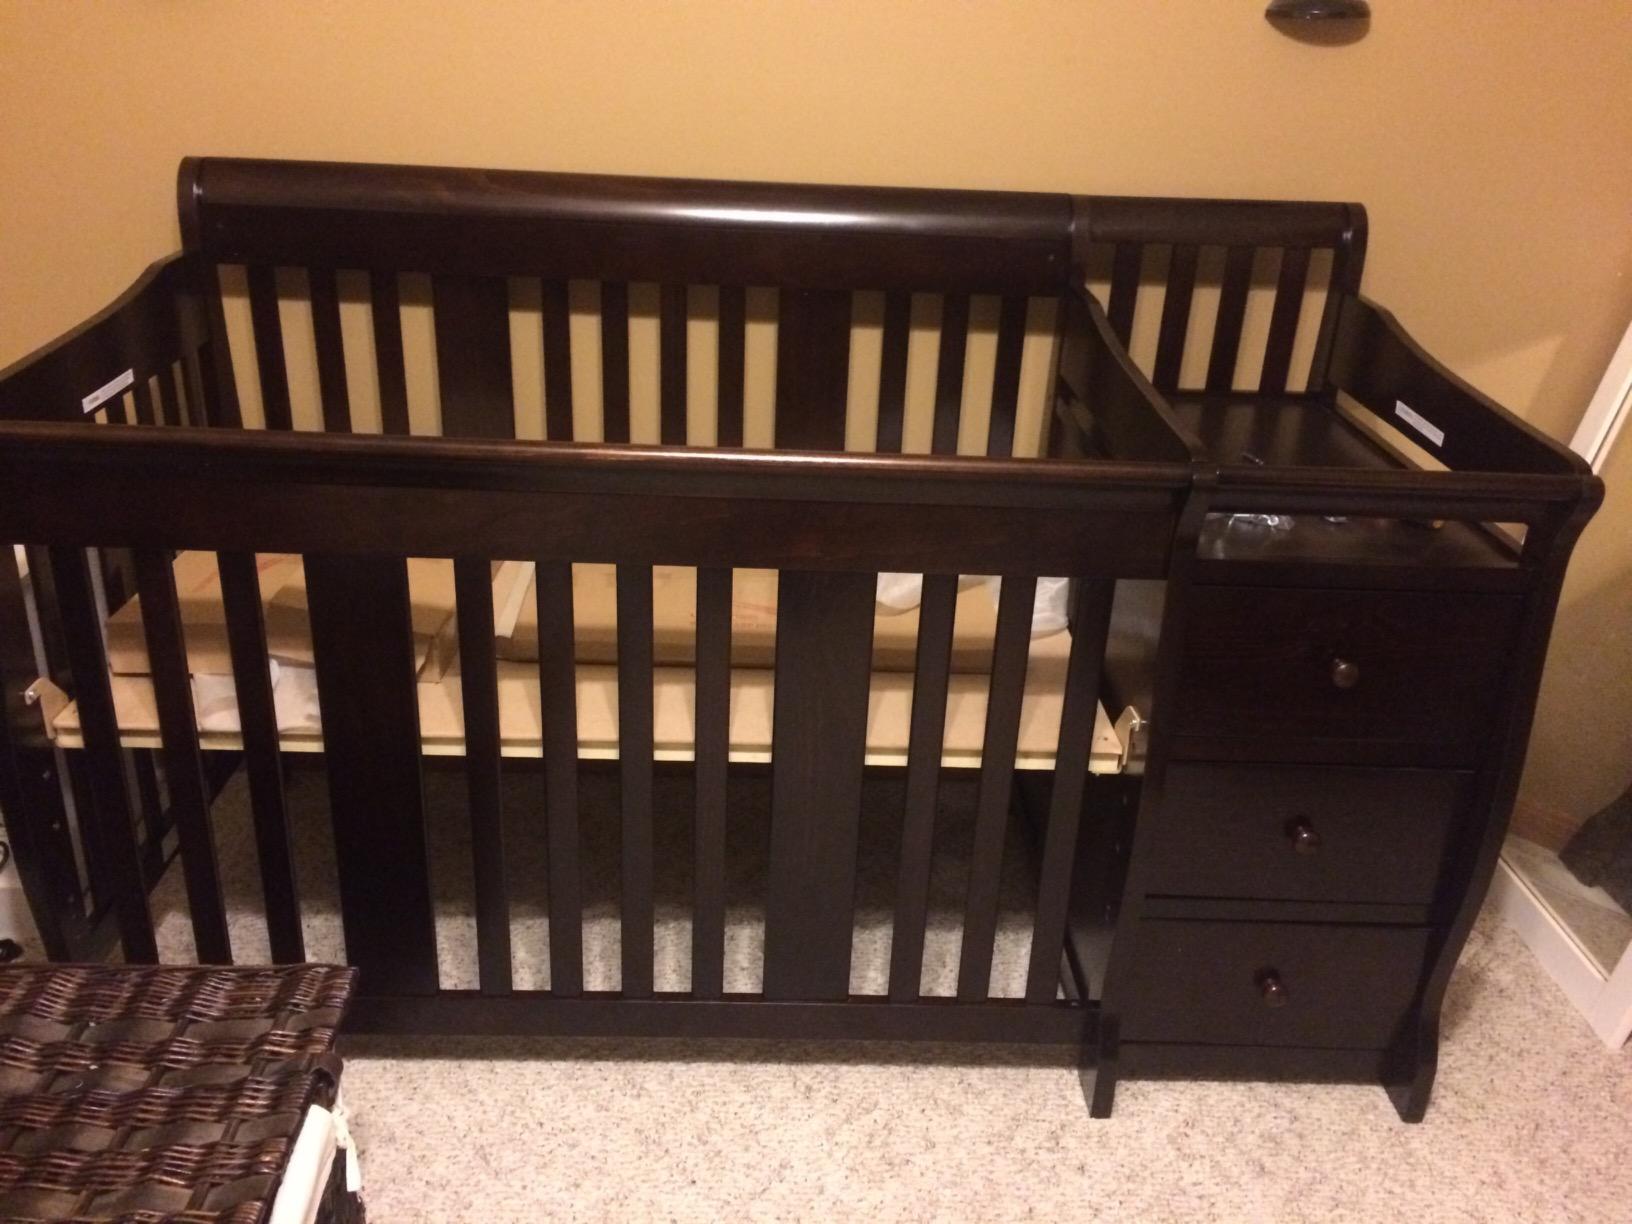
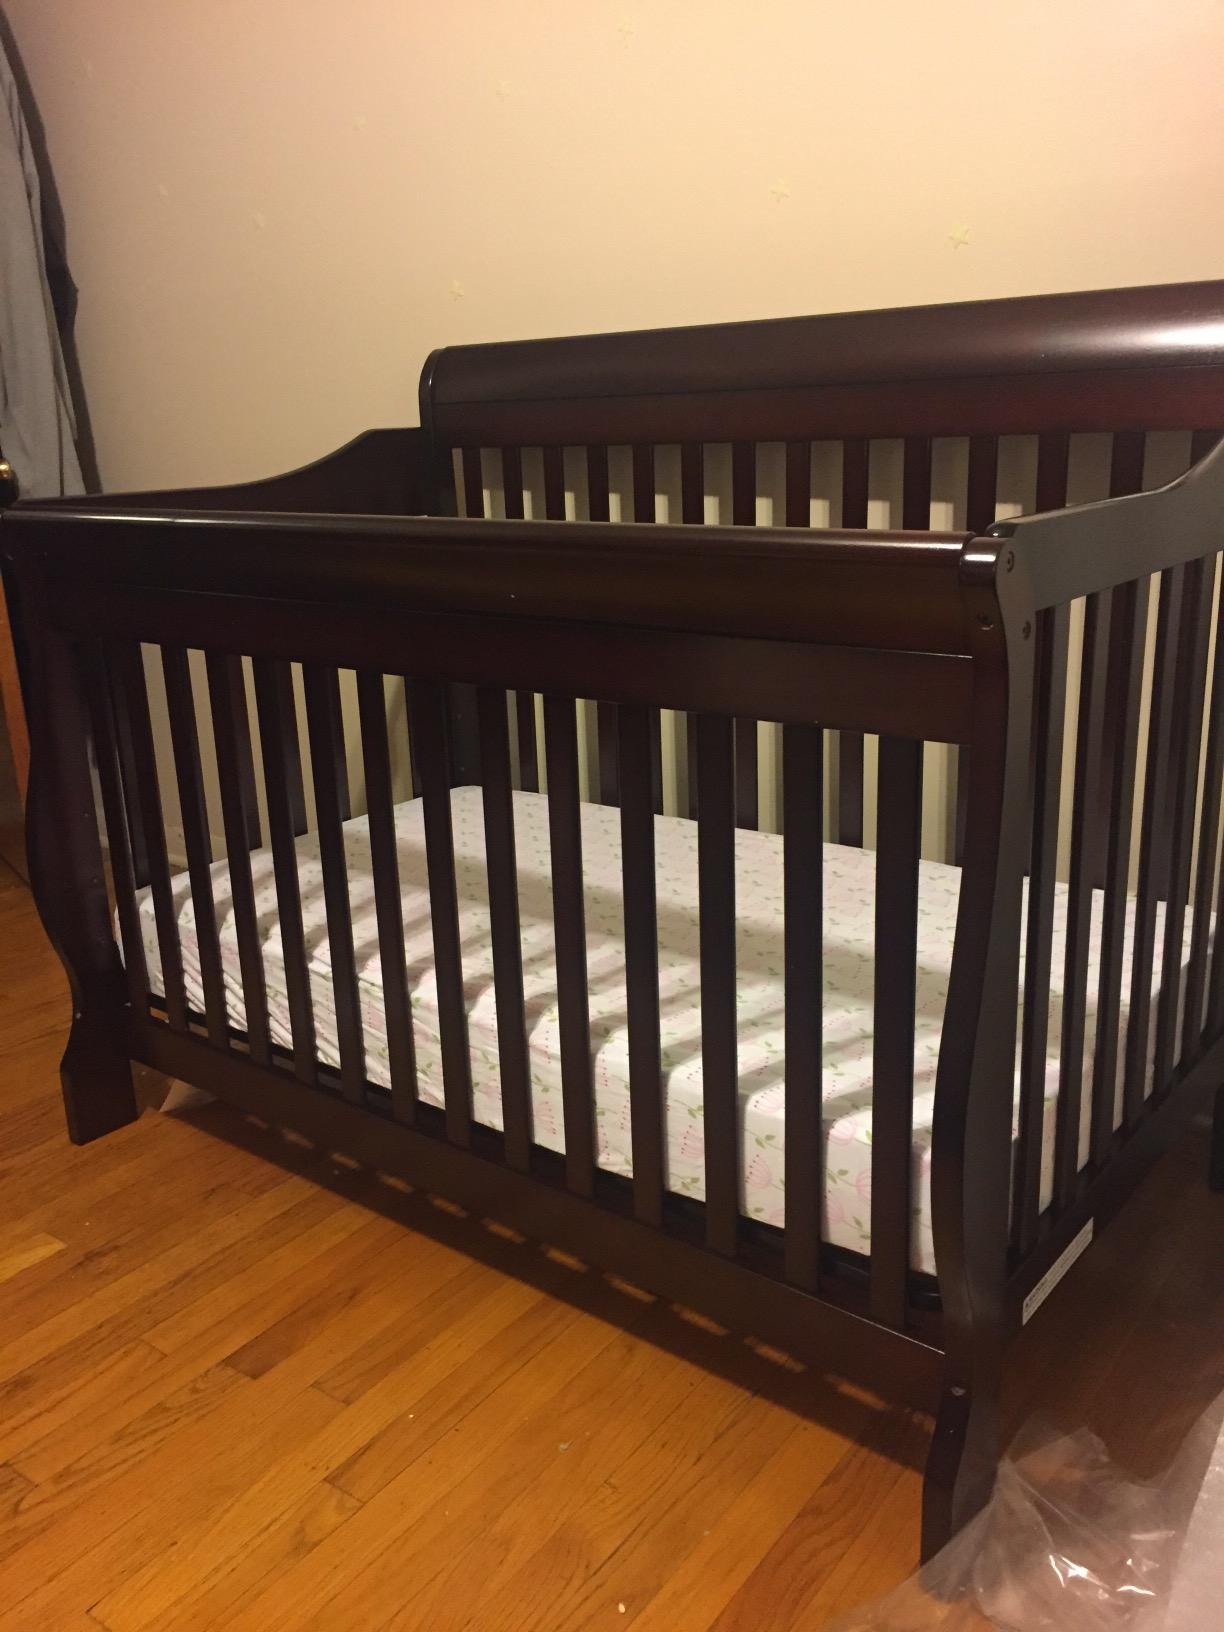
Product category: products_crib
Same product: no